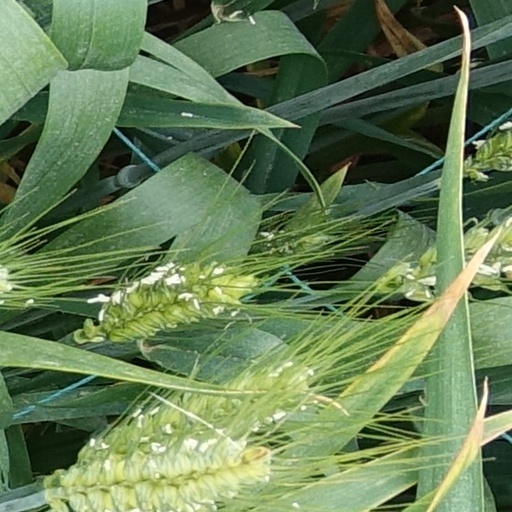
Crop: wheat